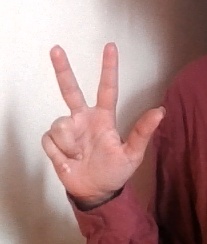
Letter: al